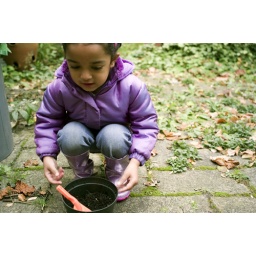
A child plays in the garden with a plant pot and spade